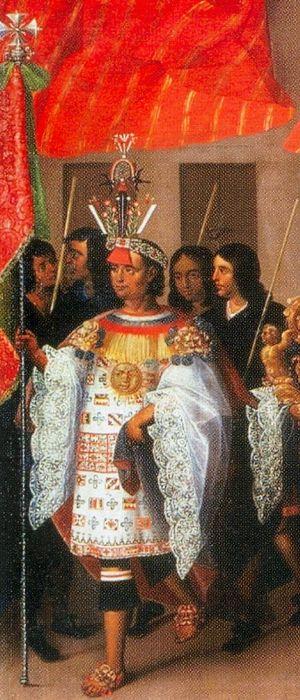
La vice-royauté du Pérou était l'un des deux principaux districts administratifs créé par la couronne de Castille dans ses possessions d'outre-mer, avec la Nouvelle-Espagne centrée sur le Mexique. Pendant les deux premiers siècles de son existence, il comprenait la plus grande partie de l'Amérique du Sud.